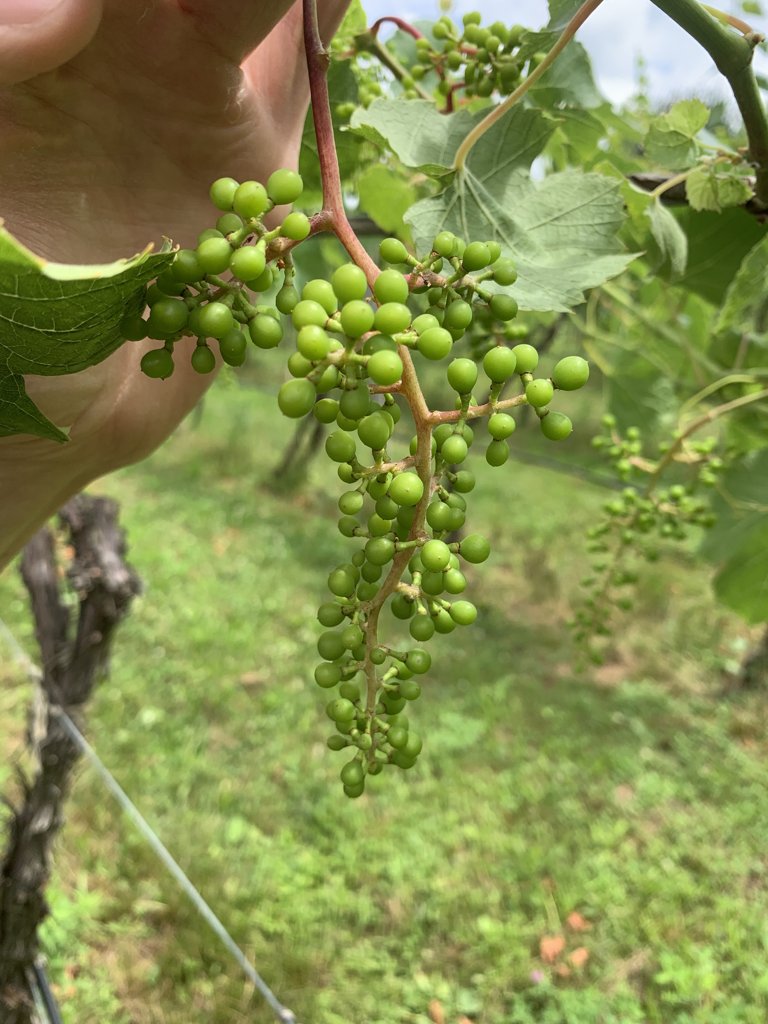
Berries visible: 151
Grape clusters: 2